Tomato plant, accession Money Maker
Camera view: horizontal (90 deg, fisheye); turntable rotation: 210 degrees
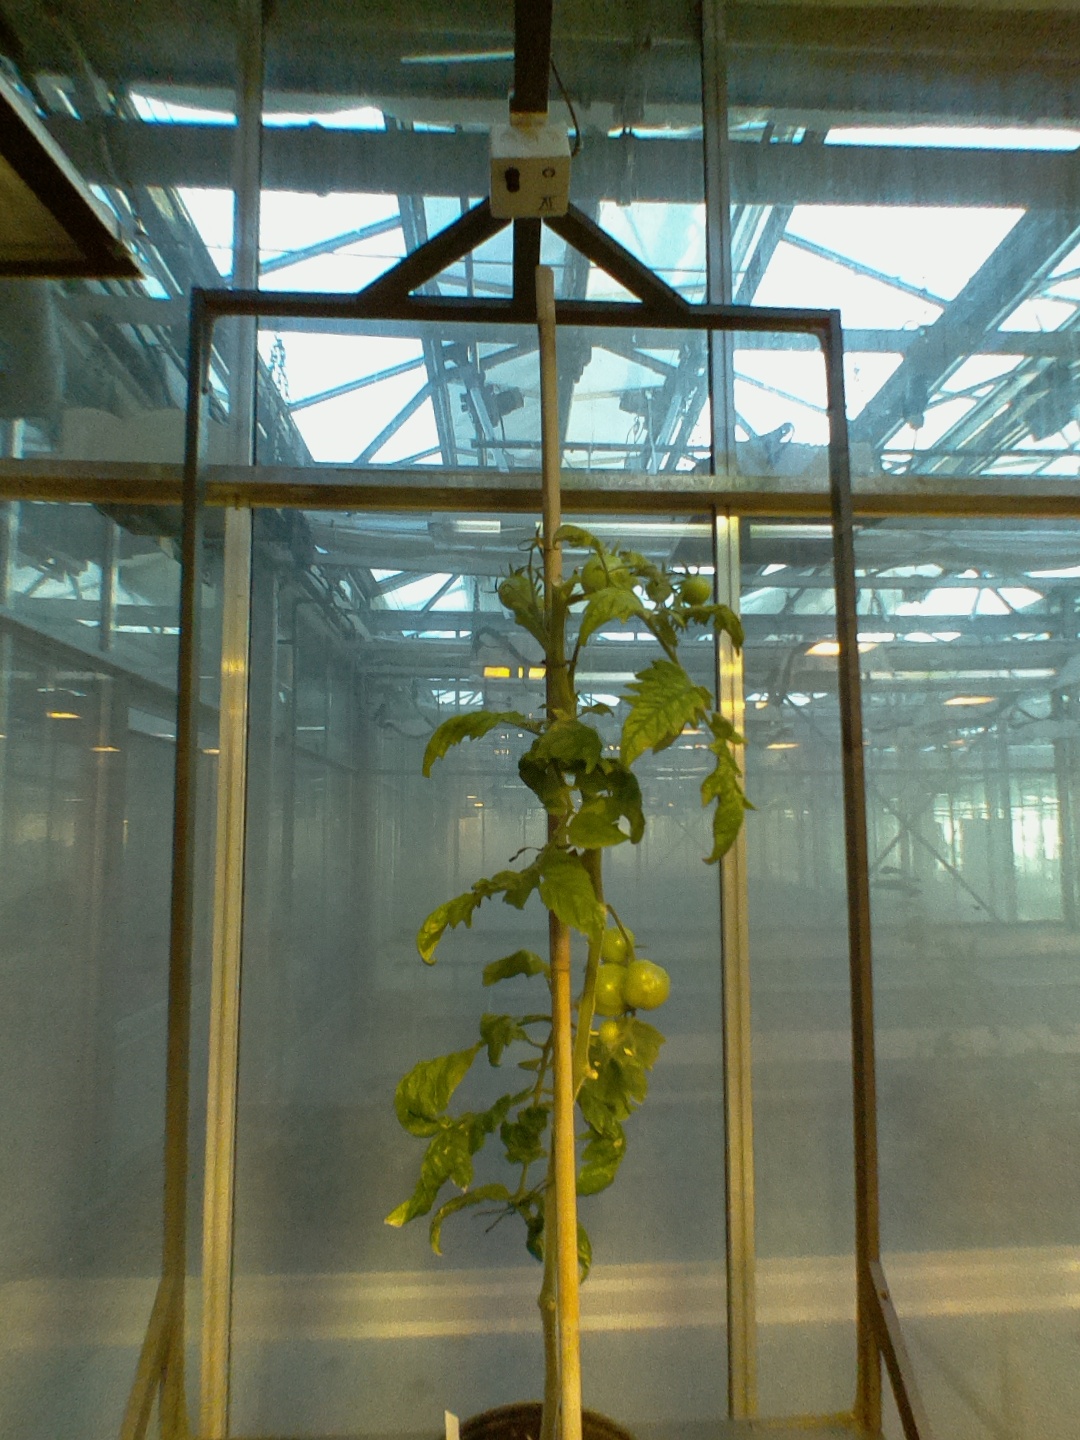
BBCH growth stage 79: 90% -100% of final fruit size